Mirnes Becirovic

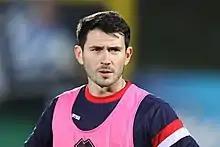
Becirovic in 2015

Mirnes Becirovic (born 10 January 1989) is an Austrian footballer who played in the First League for SKN St. Pölten and Vienna. He currently plays for Floridsdorfer AC.